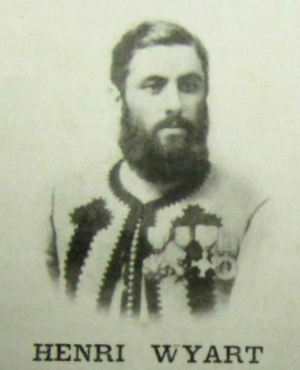
Henri Wyart (né le 12 octobre 1839 à Bouchain), chevalier de la Légion d'Honneur, capitaine des Zouaves pontificaux et Abbé Trappiste.
Henri Wyart, chevalier de la Légion d'Honneur, fut capitaine des Zouaves pontificaux et abbé trappiste.